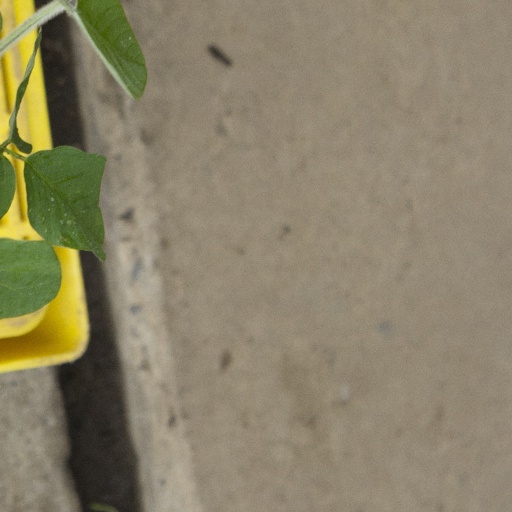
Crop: soybean